King Wen of Zhou

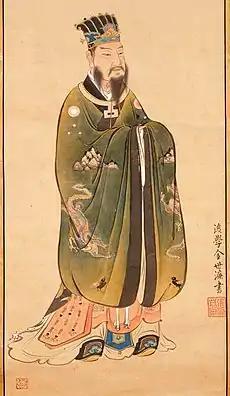
Painting of King Wen of Zhou by Kanō Sansetsu.

Born Ji Chang, Wen was the son of Tairen and Ji Jili, the Elder of Zhou, a vassal clan of the Kingdom of Shang along the Wei River in present-day Shaanxi. Jili was betrayed and executed by the Shang king Wen Ding in the late 12th century BC, leaving the young Chang as the Elder of the Zhou lineage.